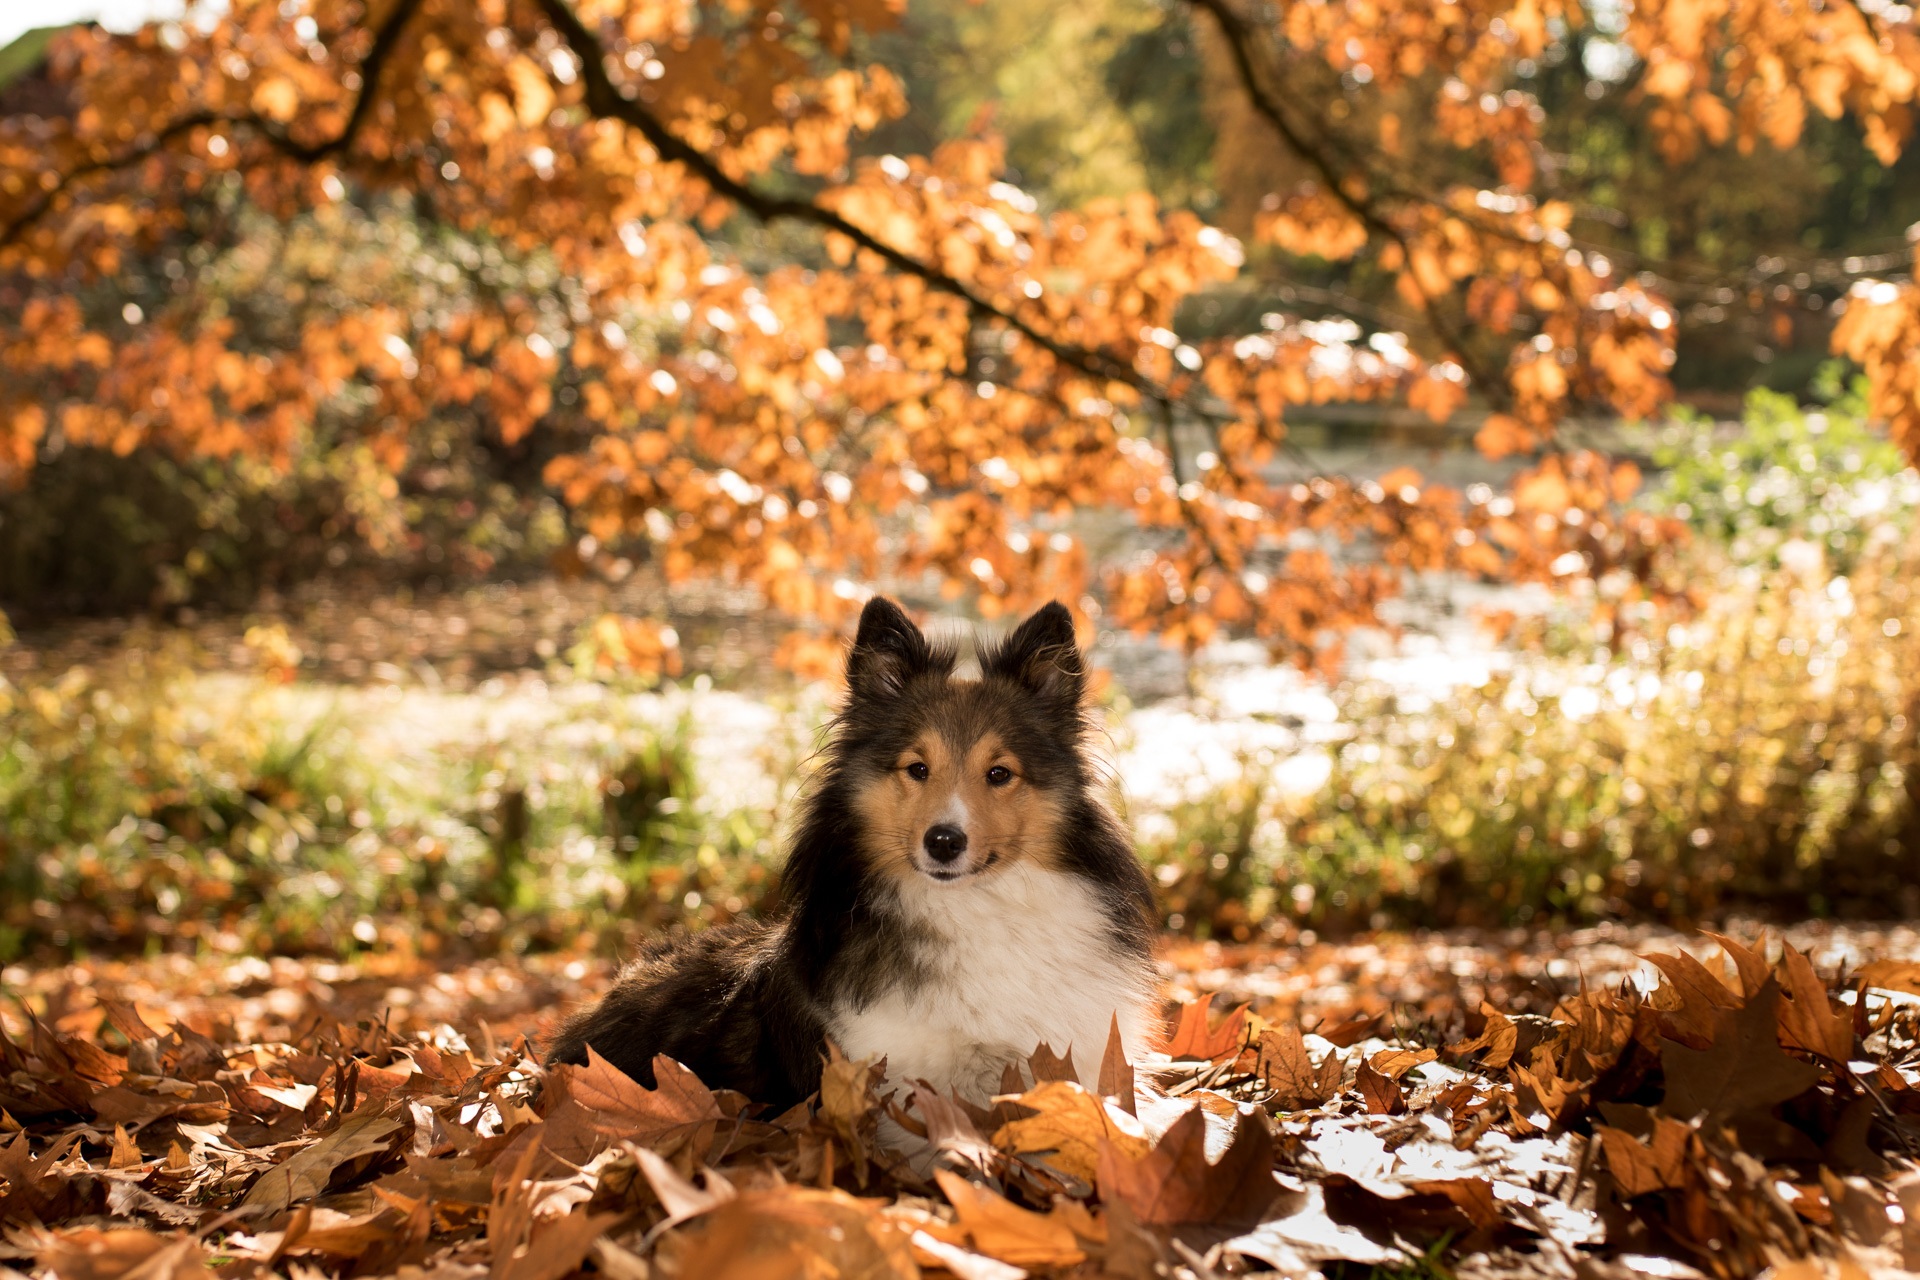
tree, leaf, dog, wildlife, autumn, mammal, season, fauna, lying, sheltie, dog like mammal